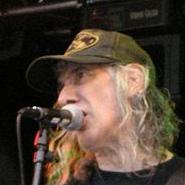
Age: 61